Magnus Wolff Eikrem

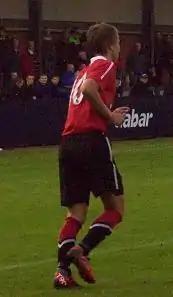
Eikrem playing for Manchester United Reserves in 2010.

Eikrem was a regular starter for the United under-18 side in the 2006–07 season, and helped the team to the final of the FA Youth Cup, where they lost to Liverpool 4–3 on penalties after the two-legged match finished 2–2 on aggregate. Eikrem was one of two United players to miss a penalty in the shoot-out, the other being captain Sam Hewson. Eikrem also captained the Manchester United youth team to the final of the 2007 Milk Cup but United lost in stoppage time to Brazilian side Fluminense. A few days later, he played in his first game for the Manchester United first team, coming on as a substitute for Ryan Giggs in a 4–0 pre-season friendly win away to Dunfermline Athletic.